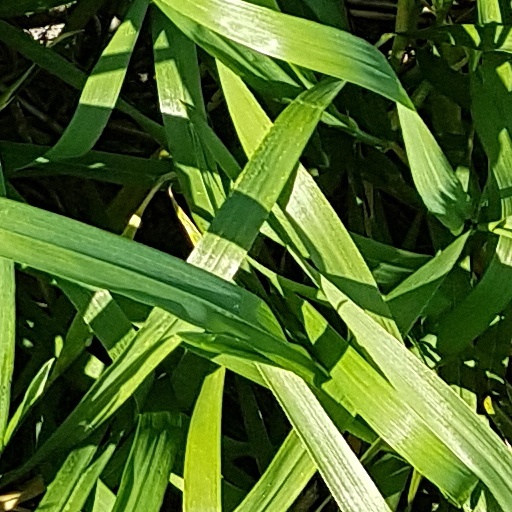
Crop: wheat